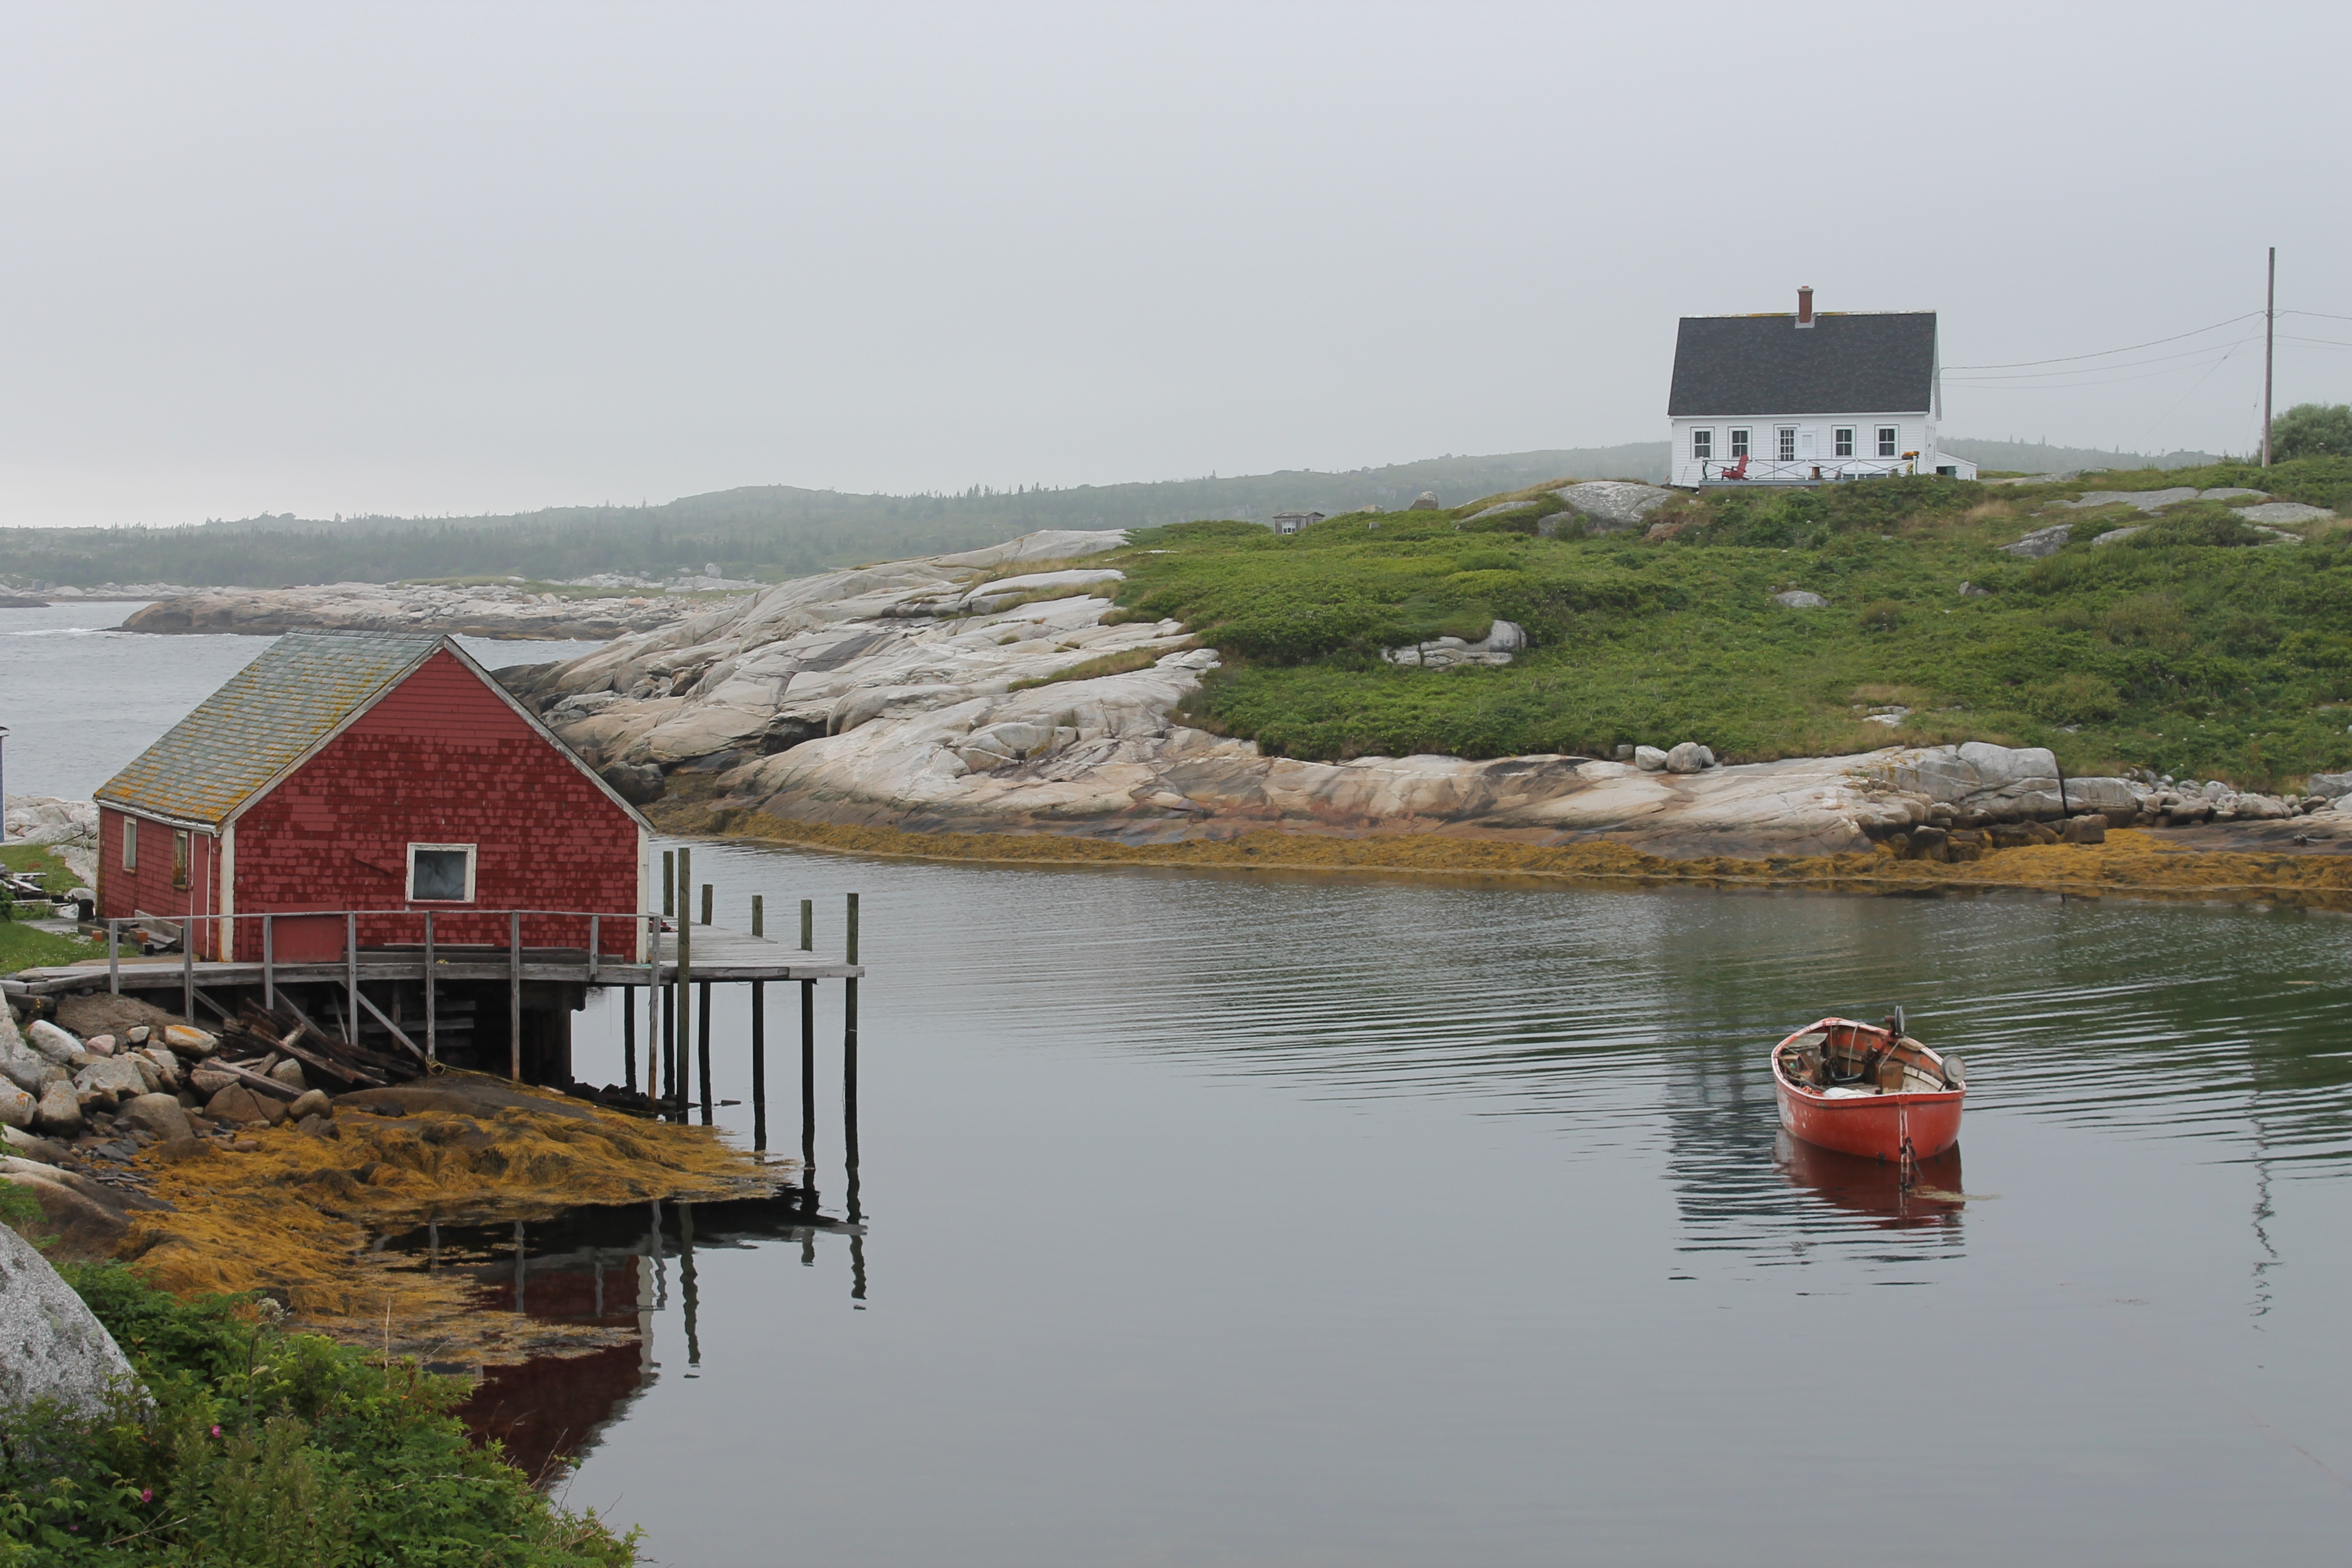
landscape, sea, coast, boat, shore, lake, river, cove, tower, seascape, bay, reservoir, waterway, loch, peggy's cove